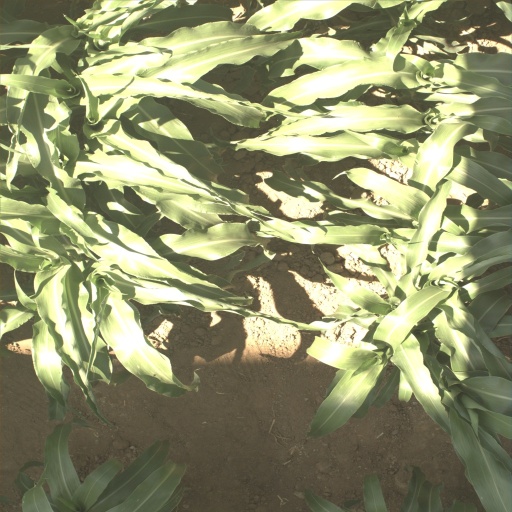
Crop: sorghum